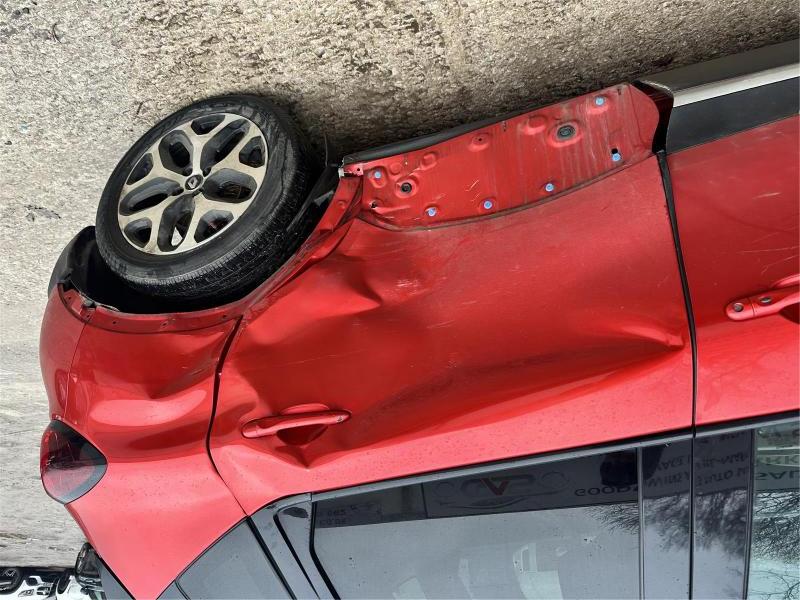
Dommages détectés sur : porte arrière gauche, aile arrière gauche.
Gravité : majeur